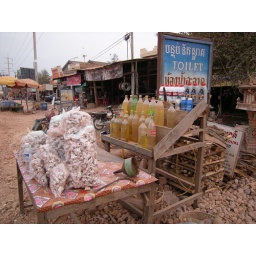
Petrol for sale in old glass bottles